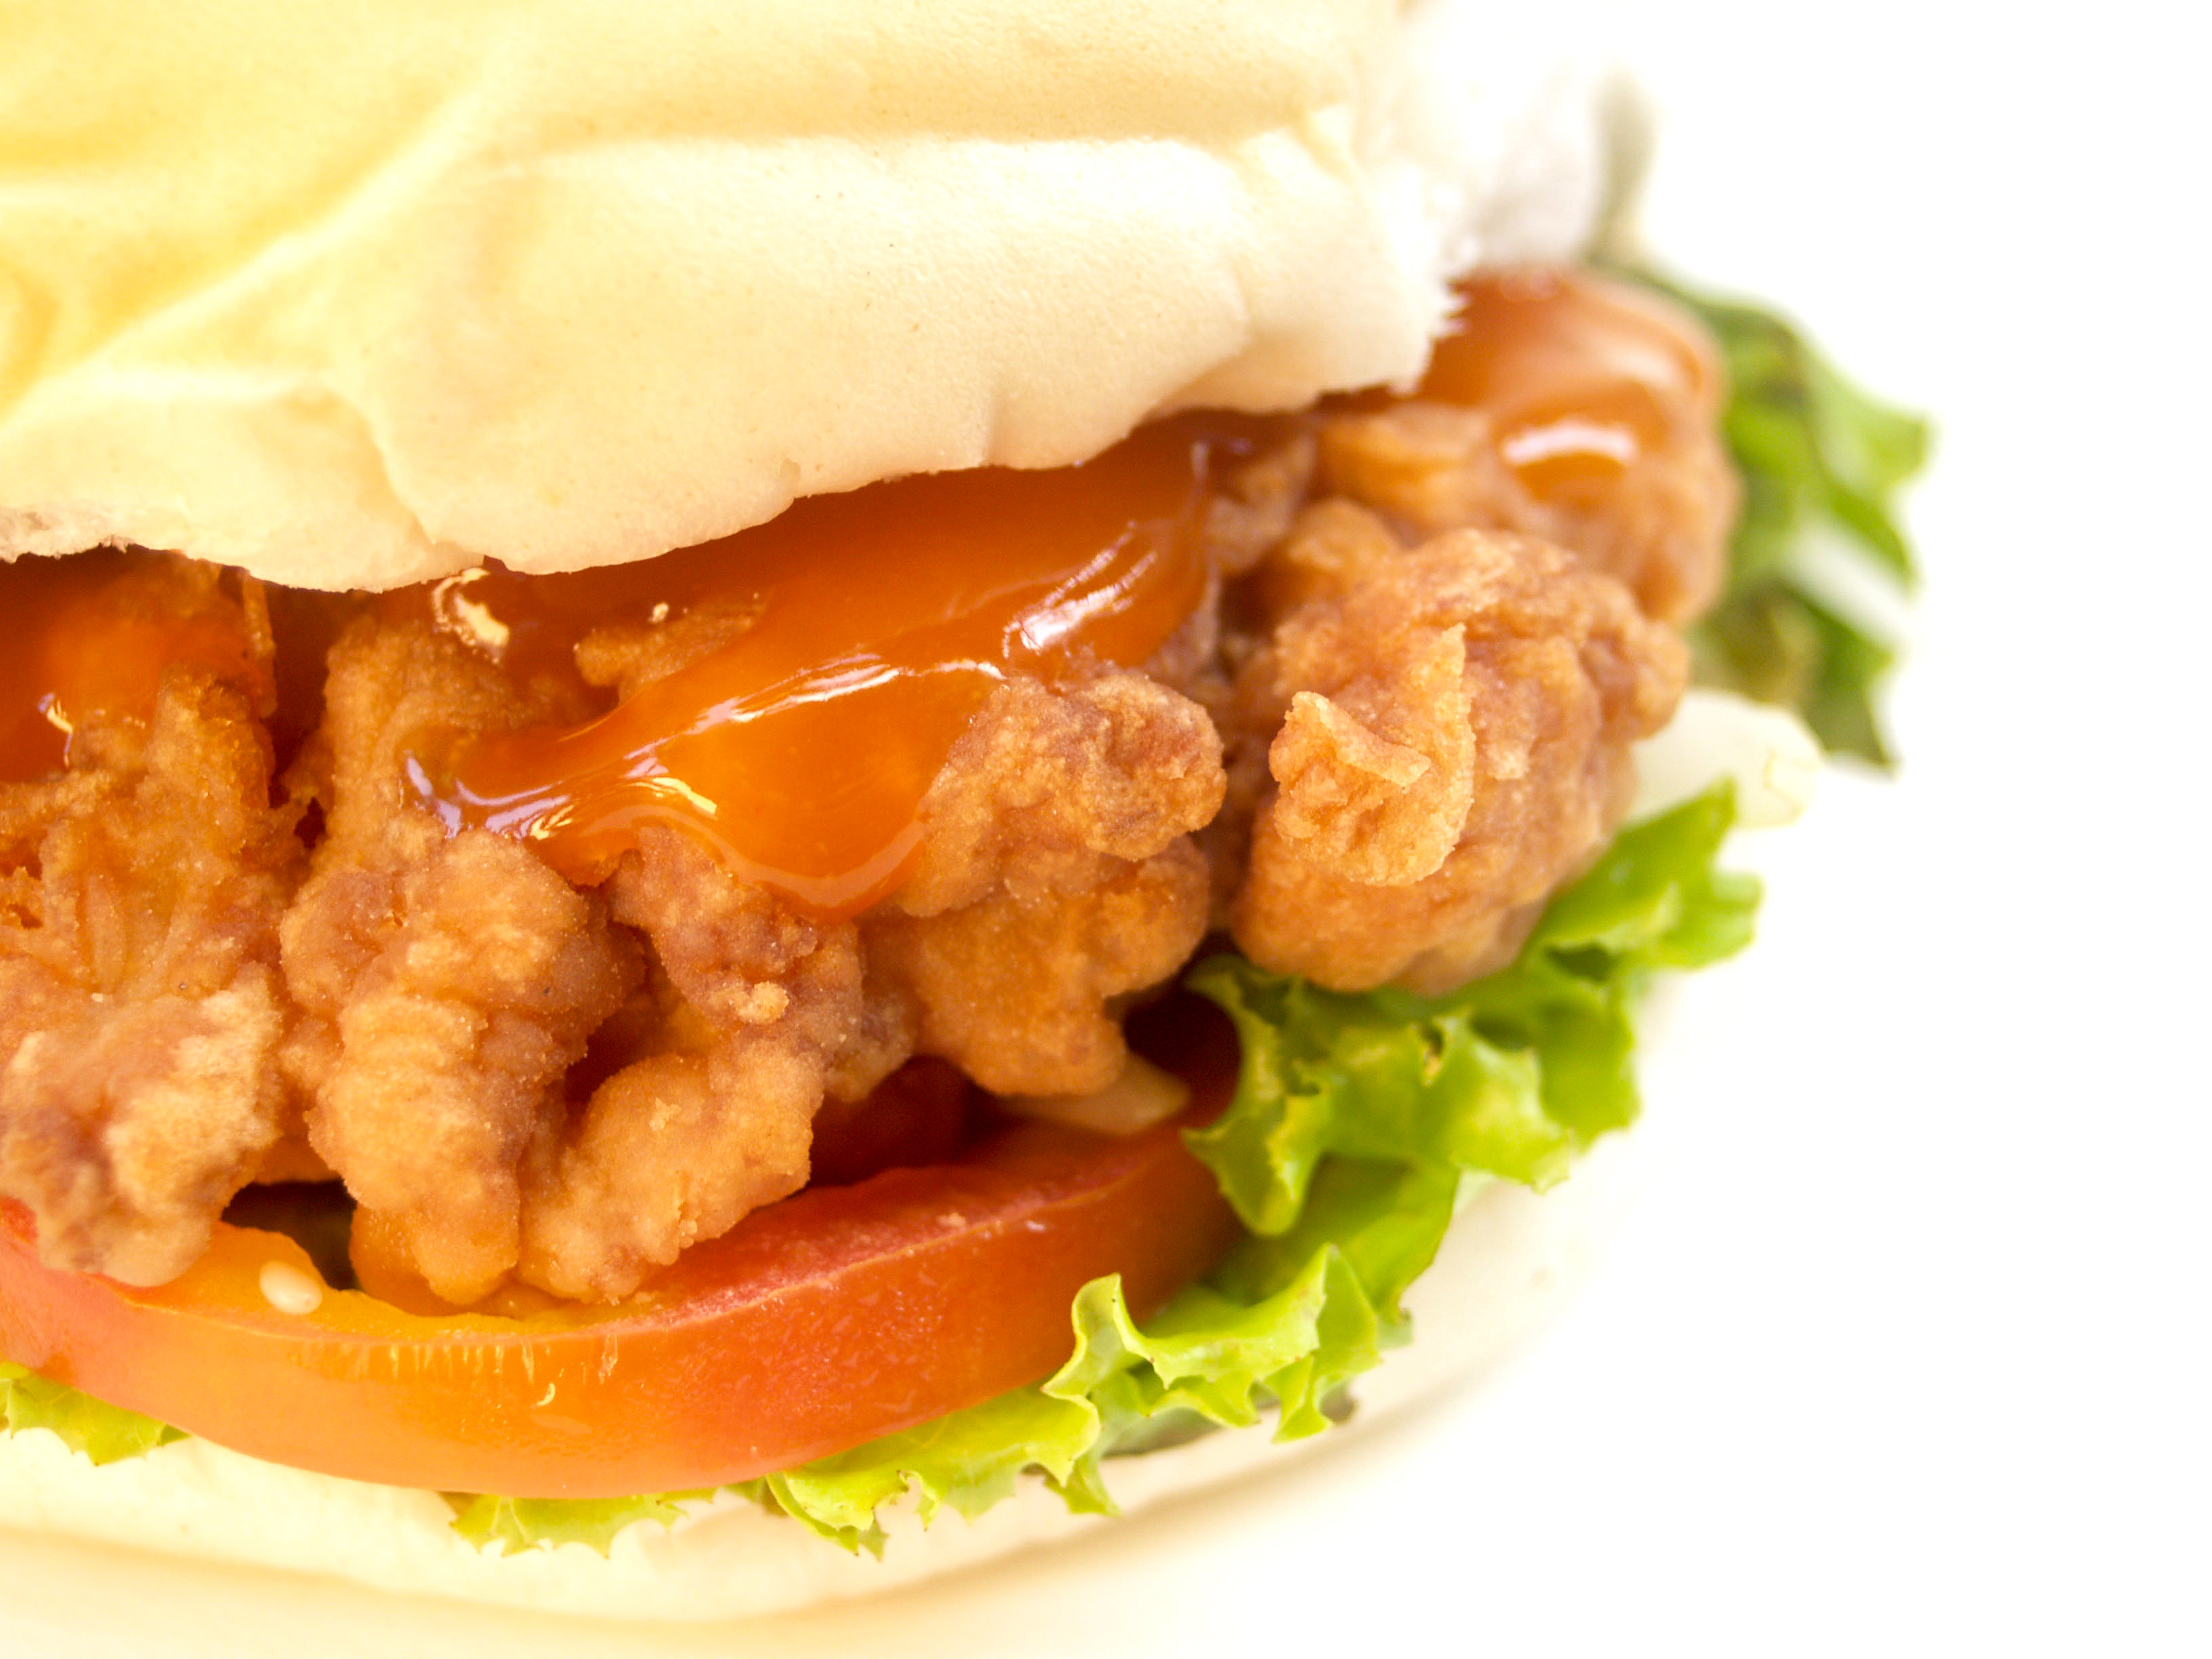
meat, food, fast, tasty, snack, burger, meal, beef, background, hamburger, bread, bun, sandwich, fresh, sesame, tomato, cheese, delicious, cheeseburger, lettuce, american, lunch, onion, cuisine, salad, eating, vegetable, unhealthy, gourmet, dinner, fried food, dish, fast food, breakfast sandwich, finger food, salmon burger, slider, american food, po boy, buffalo burger, recipe